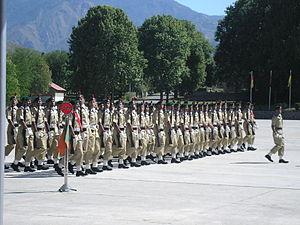
L'Académie militaire du Pakistan ou Académie militaire de Kakul est une académie militaire destinée aux officiers supérieurs de l'armée pakistanaise, la plus réputée du pays. Elle se trouve à Kakul, à proximité de la ville d'Abbottabad dans la province de Khyber Pakhtunkhwa au Pakistan, dans un lieu stratégique pour le pouvoir militaire.